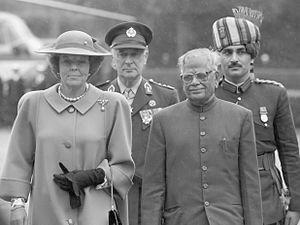
Beatrix, née le 31 janvier 1938 au palais de Soestdijk, est reine des Pays-Bas du 30 avril 1980 au 30 avril 2013.